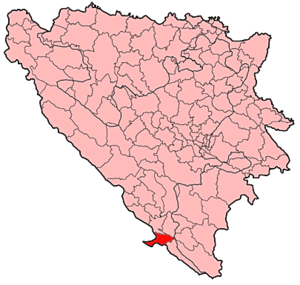
Neum est une ville et une municipalité de Bosnie-Herzégovine située dans le canton d'Herzégovine-Neretva et dans la Fédération de Bosnie-et-Herzégovine. Selon les premiers résultats du recensement bosnien de 2013, la ville intra muros compte 3 236 habitants et la municipalité 4 960.